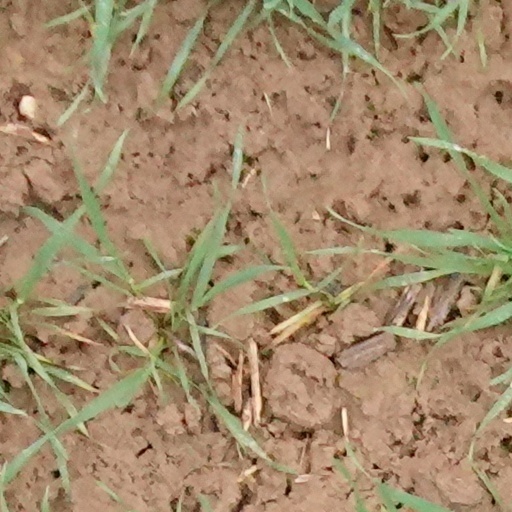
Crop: wheat